Question: Please indicate a possible affordance area of baseball bat that can be used for hitting
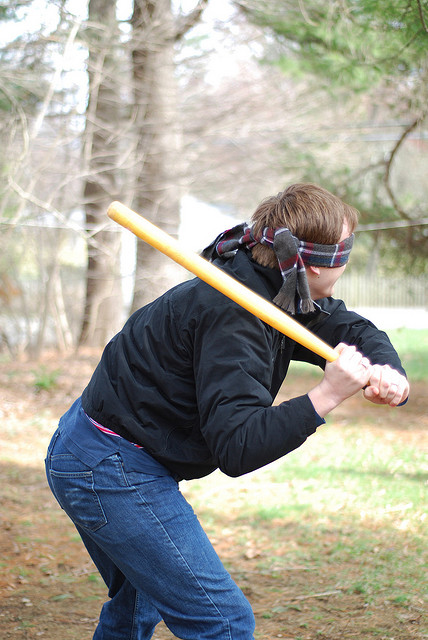
Answer: [104.848, 197.145, 201.018, 272.889]